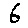
Label: 6